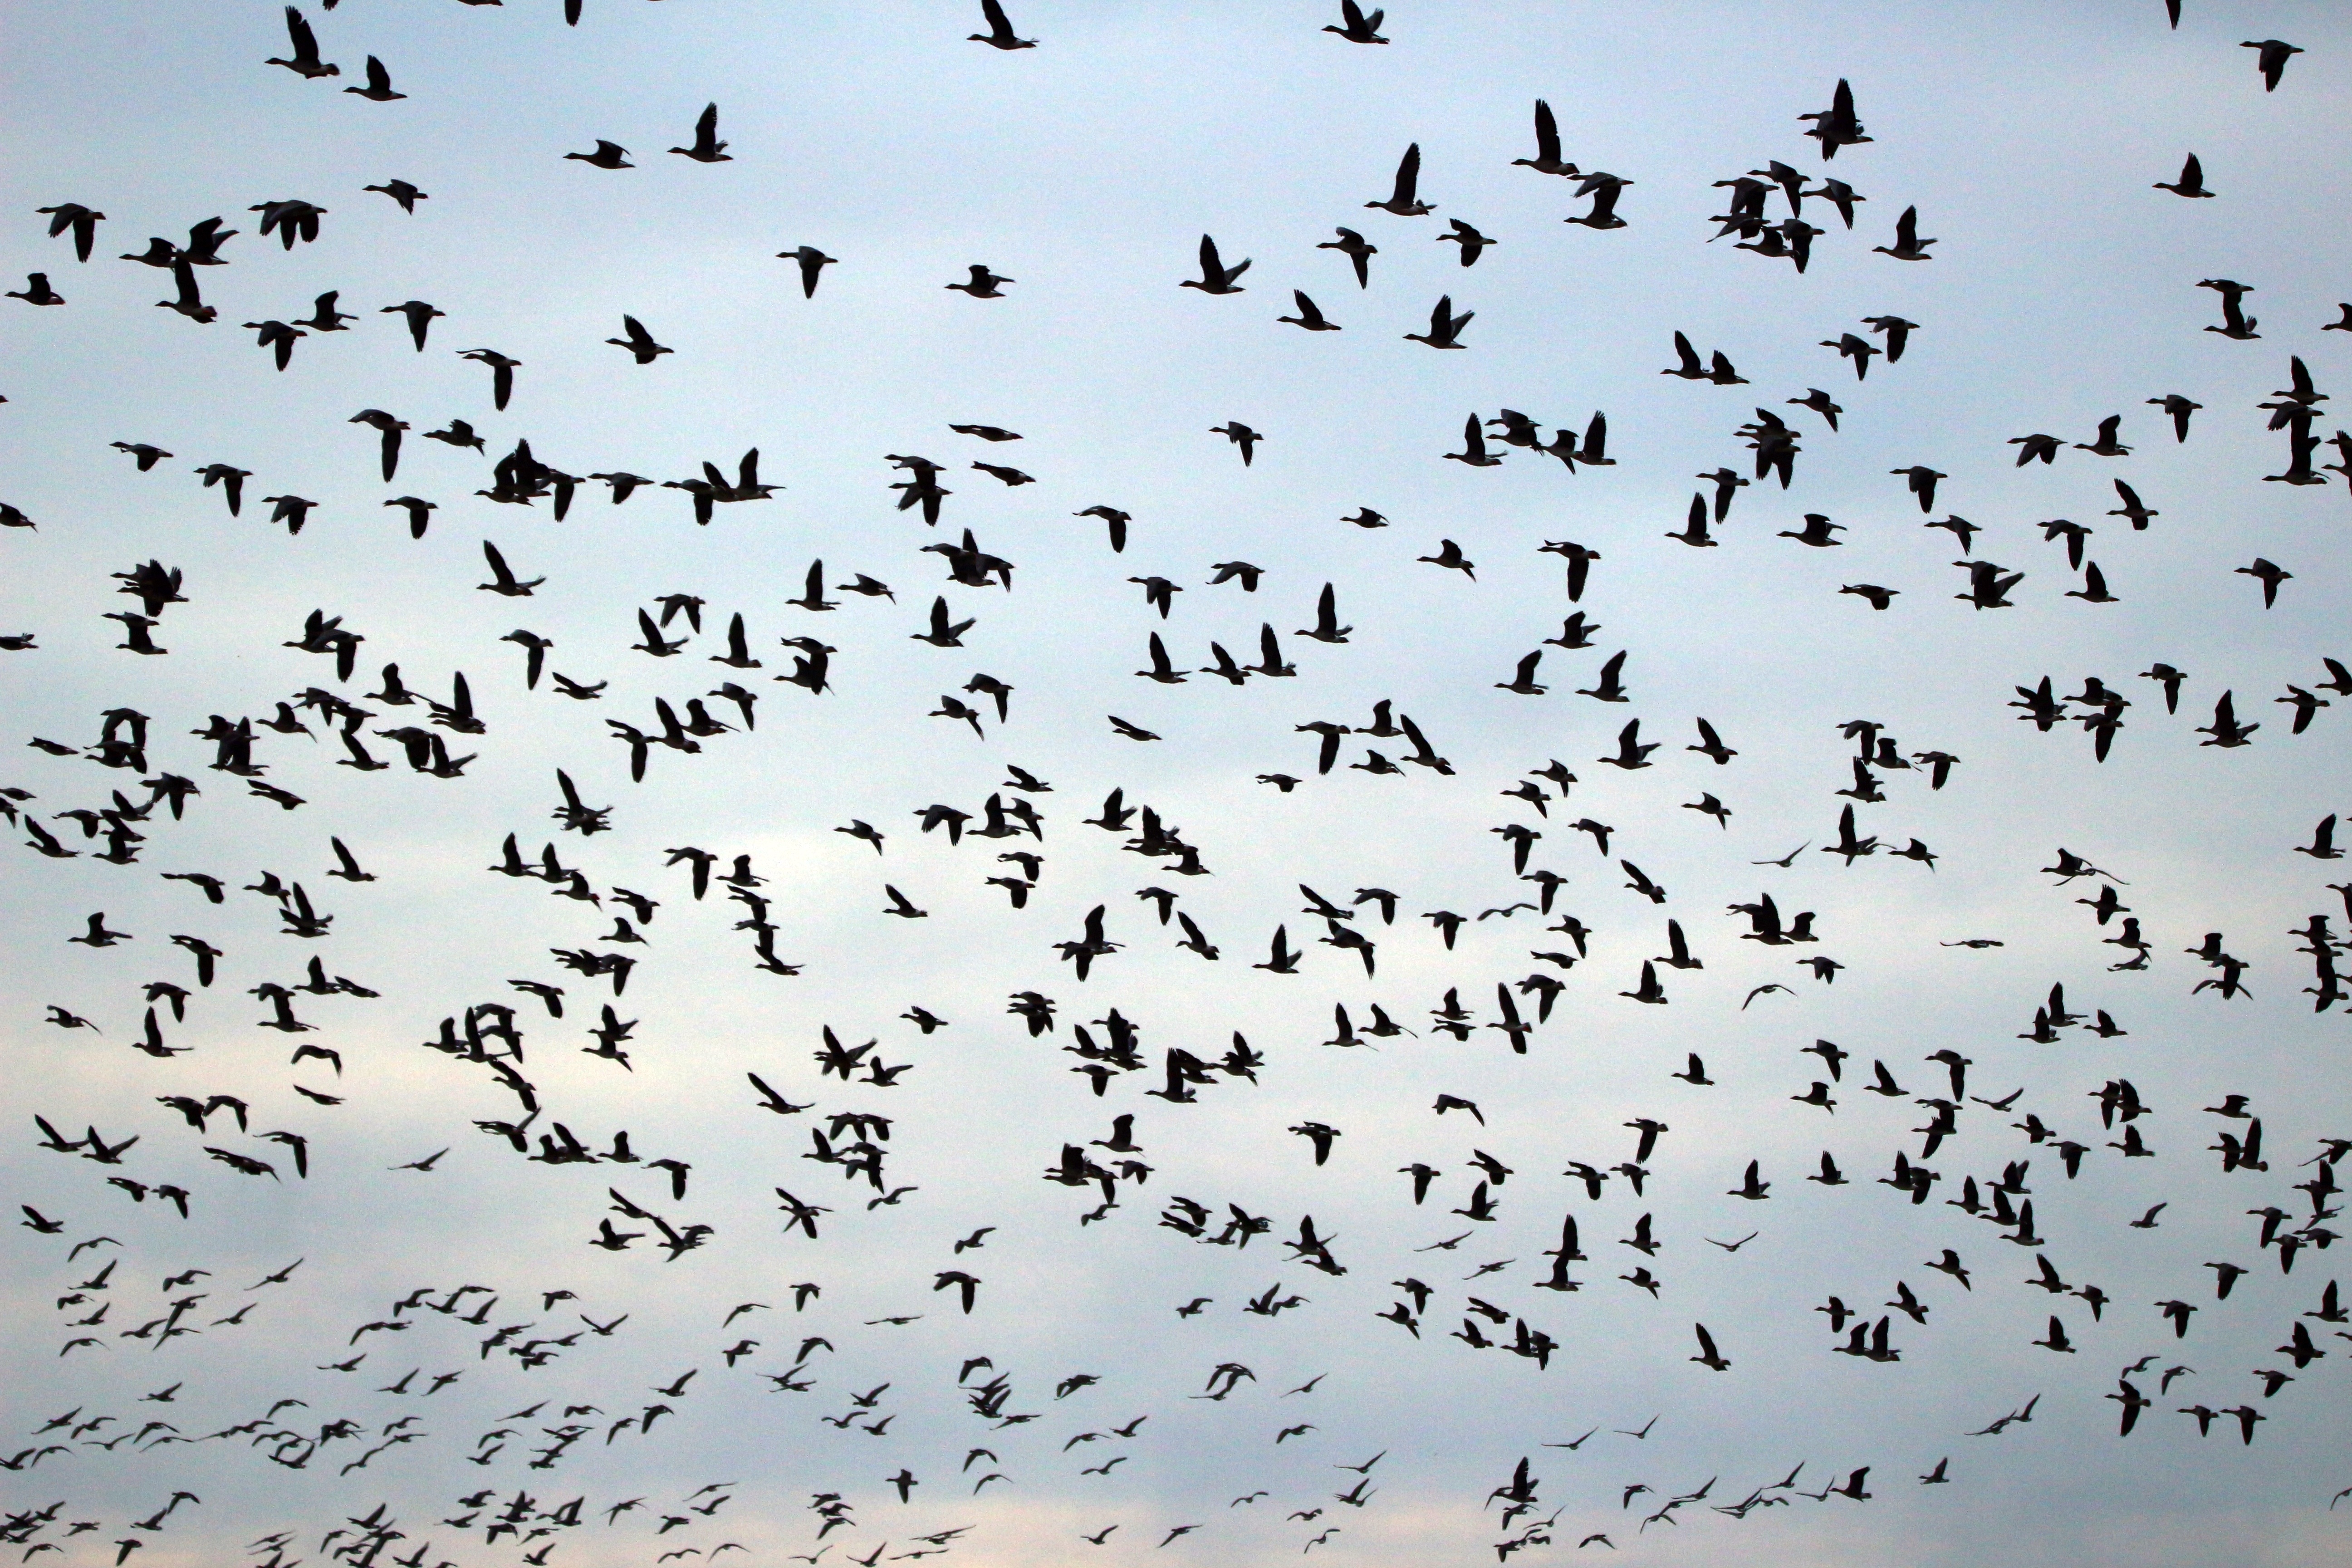
bird, wing, sky, flock, line, fauna, birds, handwriting, geese, vertebrate, bird migration, wild geese, swarm, flock of birds, migratory birds, migratory bird, wild goose, animal migration